Deficit reduction in the United States

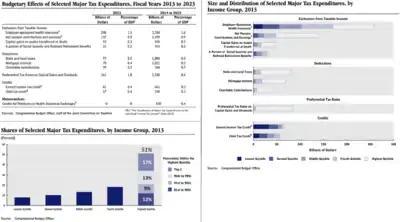
CBO charts describing amount and distribution of top 10 tax expenditures (i.e., exemptions, deductions, and preferential rates)

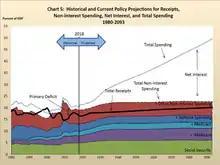
Historical and projected US Federal Government revenues and spending from 2018 GAO financial report

Democrats and Republicans mean very different things when they talk about tax reform. Democrats argue for the wealthy to pay more via higher income tax rates, while Republicans focus on lowering income tax rates. While both parties discuss reducing tax expenditures (i.e., exemptions and deductions), Republicans focus on preserving lower tax rates for capital gains and dividends, while Democrats prefer educational credits and capping deductions. Political realities make it unlikely that more than $150 billion per year in individual tax expenditures could be eliminated. One area with more common ground is corporate tax rates, where both parties have generally agreed that lower rates and fewer tax expenditures would align the U.S. more directly with foreign competition.